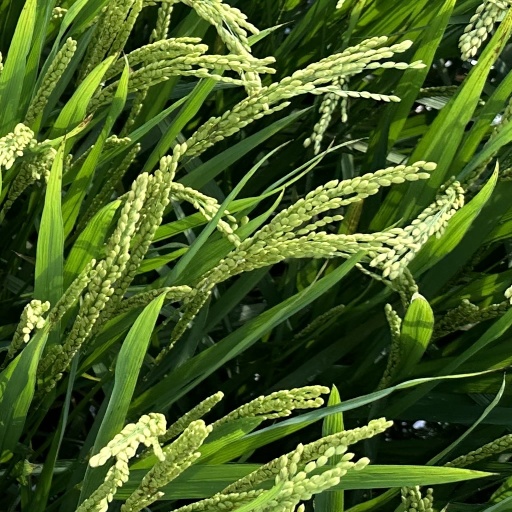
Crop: rice